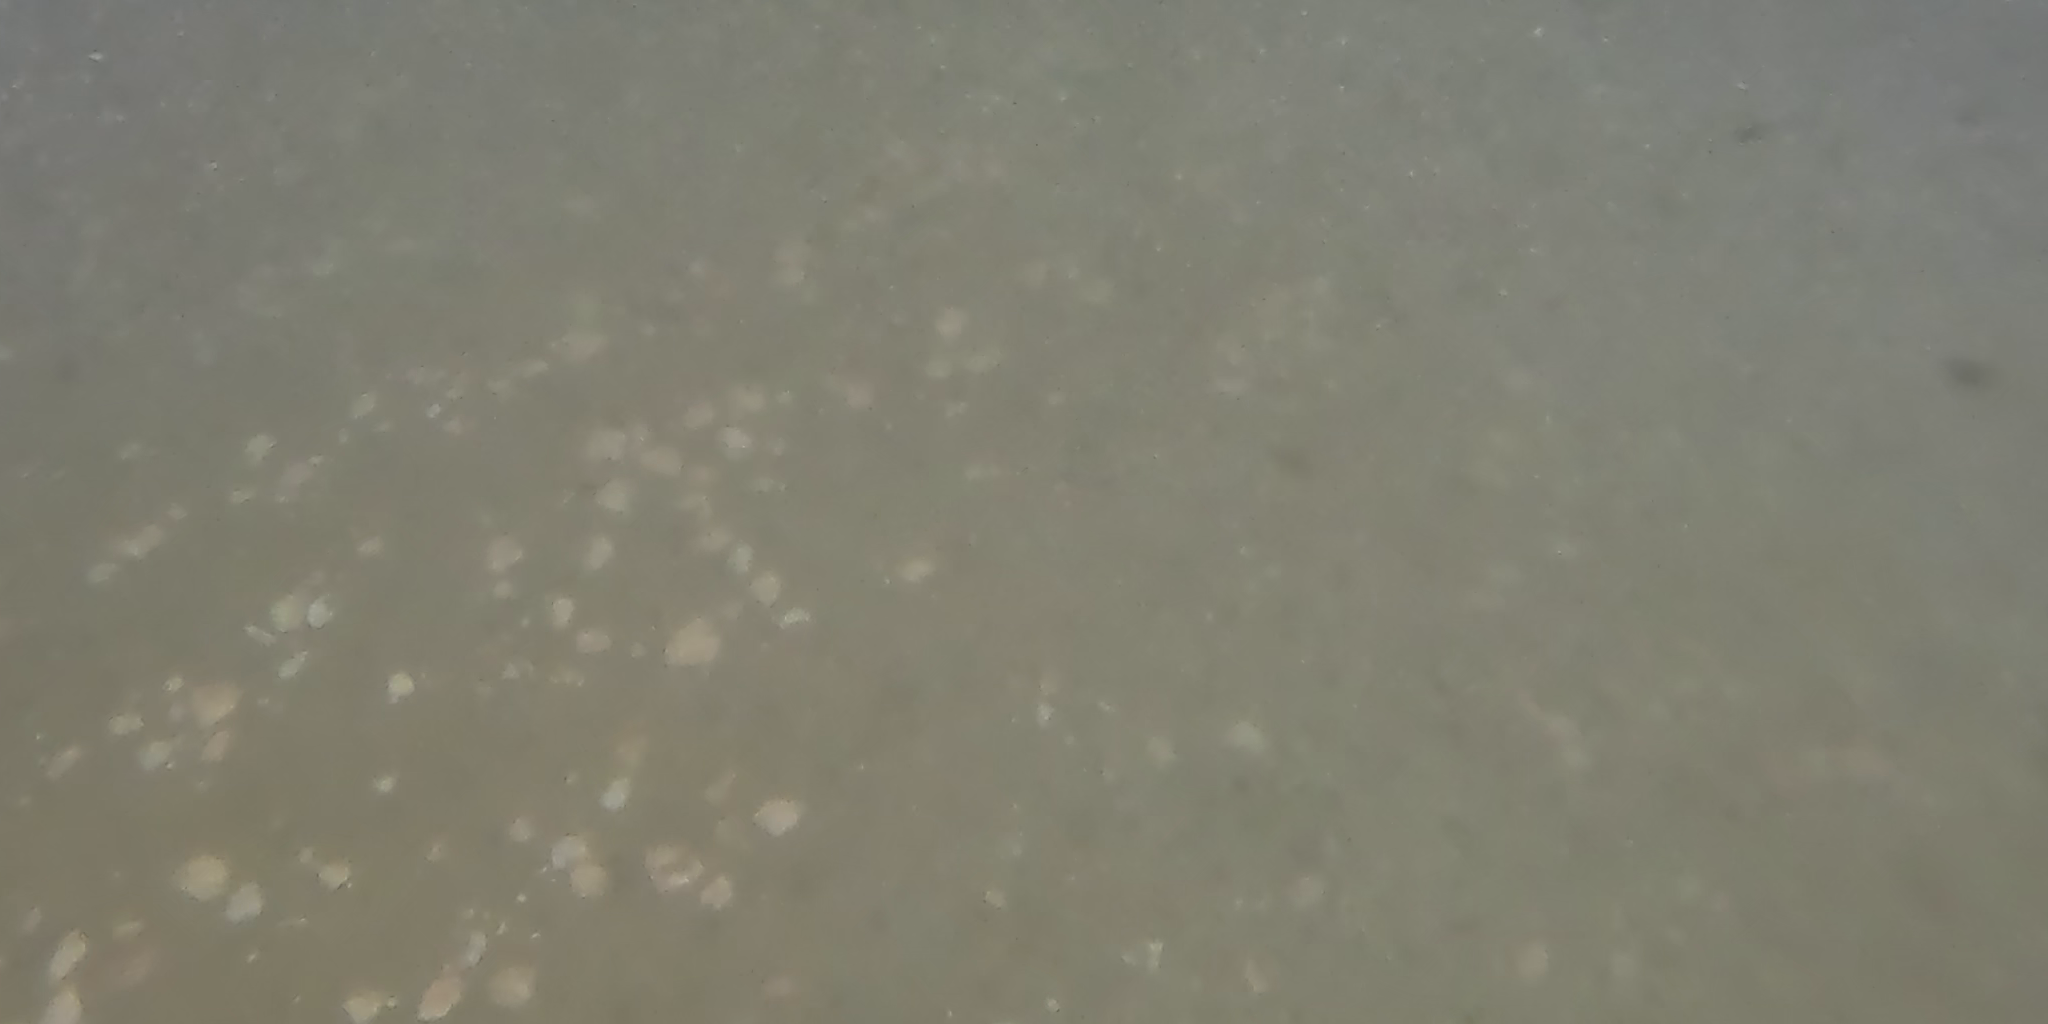
Seabed habitat: sand